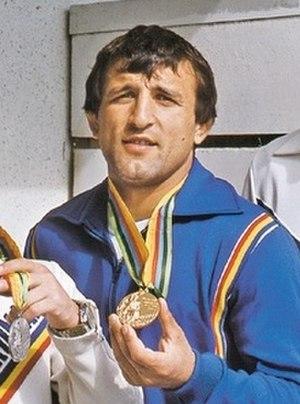
Ștefan Rusu est un lutteur roumain spécialiste de la lutte gréco-romaine. Il participe aux Jeux olympiques d'été de 1976, aux Jeux olympiques d'été de 1980 et aux Jeux olympiques d'été de 1984. En 1976, il remporte la médaille d'argent en combattant dans la catégorie des poids légers. En 1980, il remporte le titre olympique en combattant toujours dans la catégorie des poids légers. Enfin, en 1984, il remporte la médaille de bronze en combattant dans la catégorie des poids moyens.